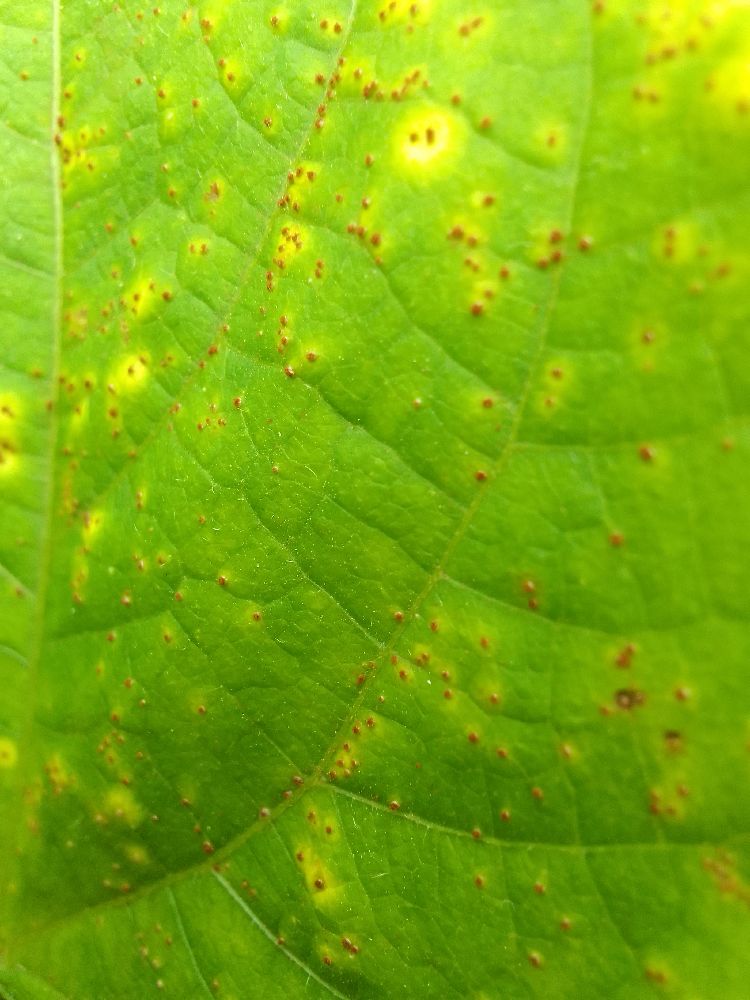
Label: rust